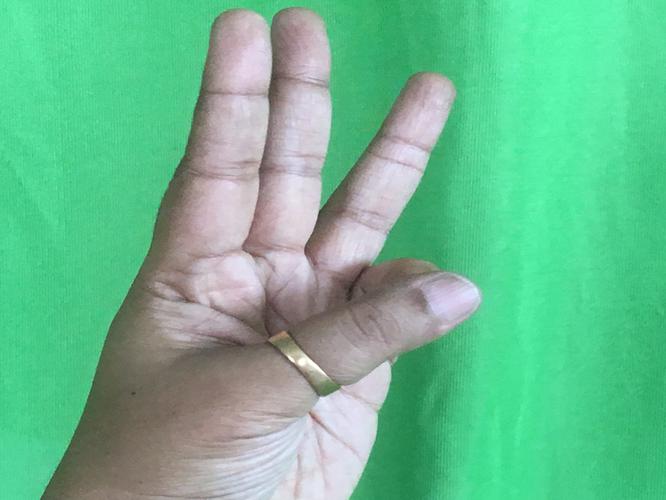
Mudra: Trishulam
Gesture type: single_hand